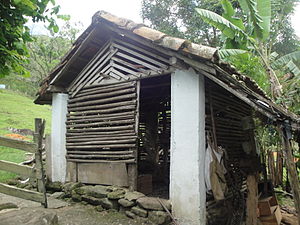
Hønsehus
Hønsehus i Portugal
Et hønsehus er en bygning til høns. Det kan være alt fra et lille skur til større staldanlæg. Hønsehusene lå i det gamle landbrugssamfund ved en hønsegård, men kan i nyere storlandbrug ligge alene. Hos hobbyhønseavlere kan det være et selvbygget hønsehus, et fabriksfremstillet hønsehus eller en lille stald eller garage, som er ombygget til formålet. Indvendig kan der være redekasser til æglægningen og til rugehøns.